Lumpia

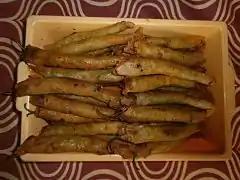
"Dinamita" stuffed with a whole "siling haba" (long chili pepper).

The much smaller and drier lumpia with similar beef or prawn floss filling is called "sumpia". Its diameter is about the same as human finger. In Indonesia, the most common filling for sumpia is "ebi" or dried shrimp floss, spiced with coriander, lemon leaf, garlic and shallot. These miniature lumpias are deep fried in ample of palm oil until golden brown and crispy. Sumpia has a more crunchy and drier texture and is often consumed as a savory kue snack.